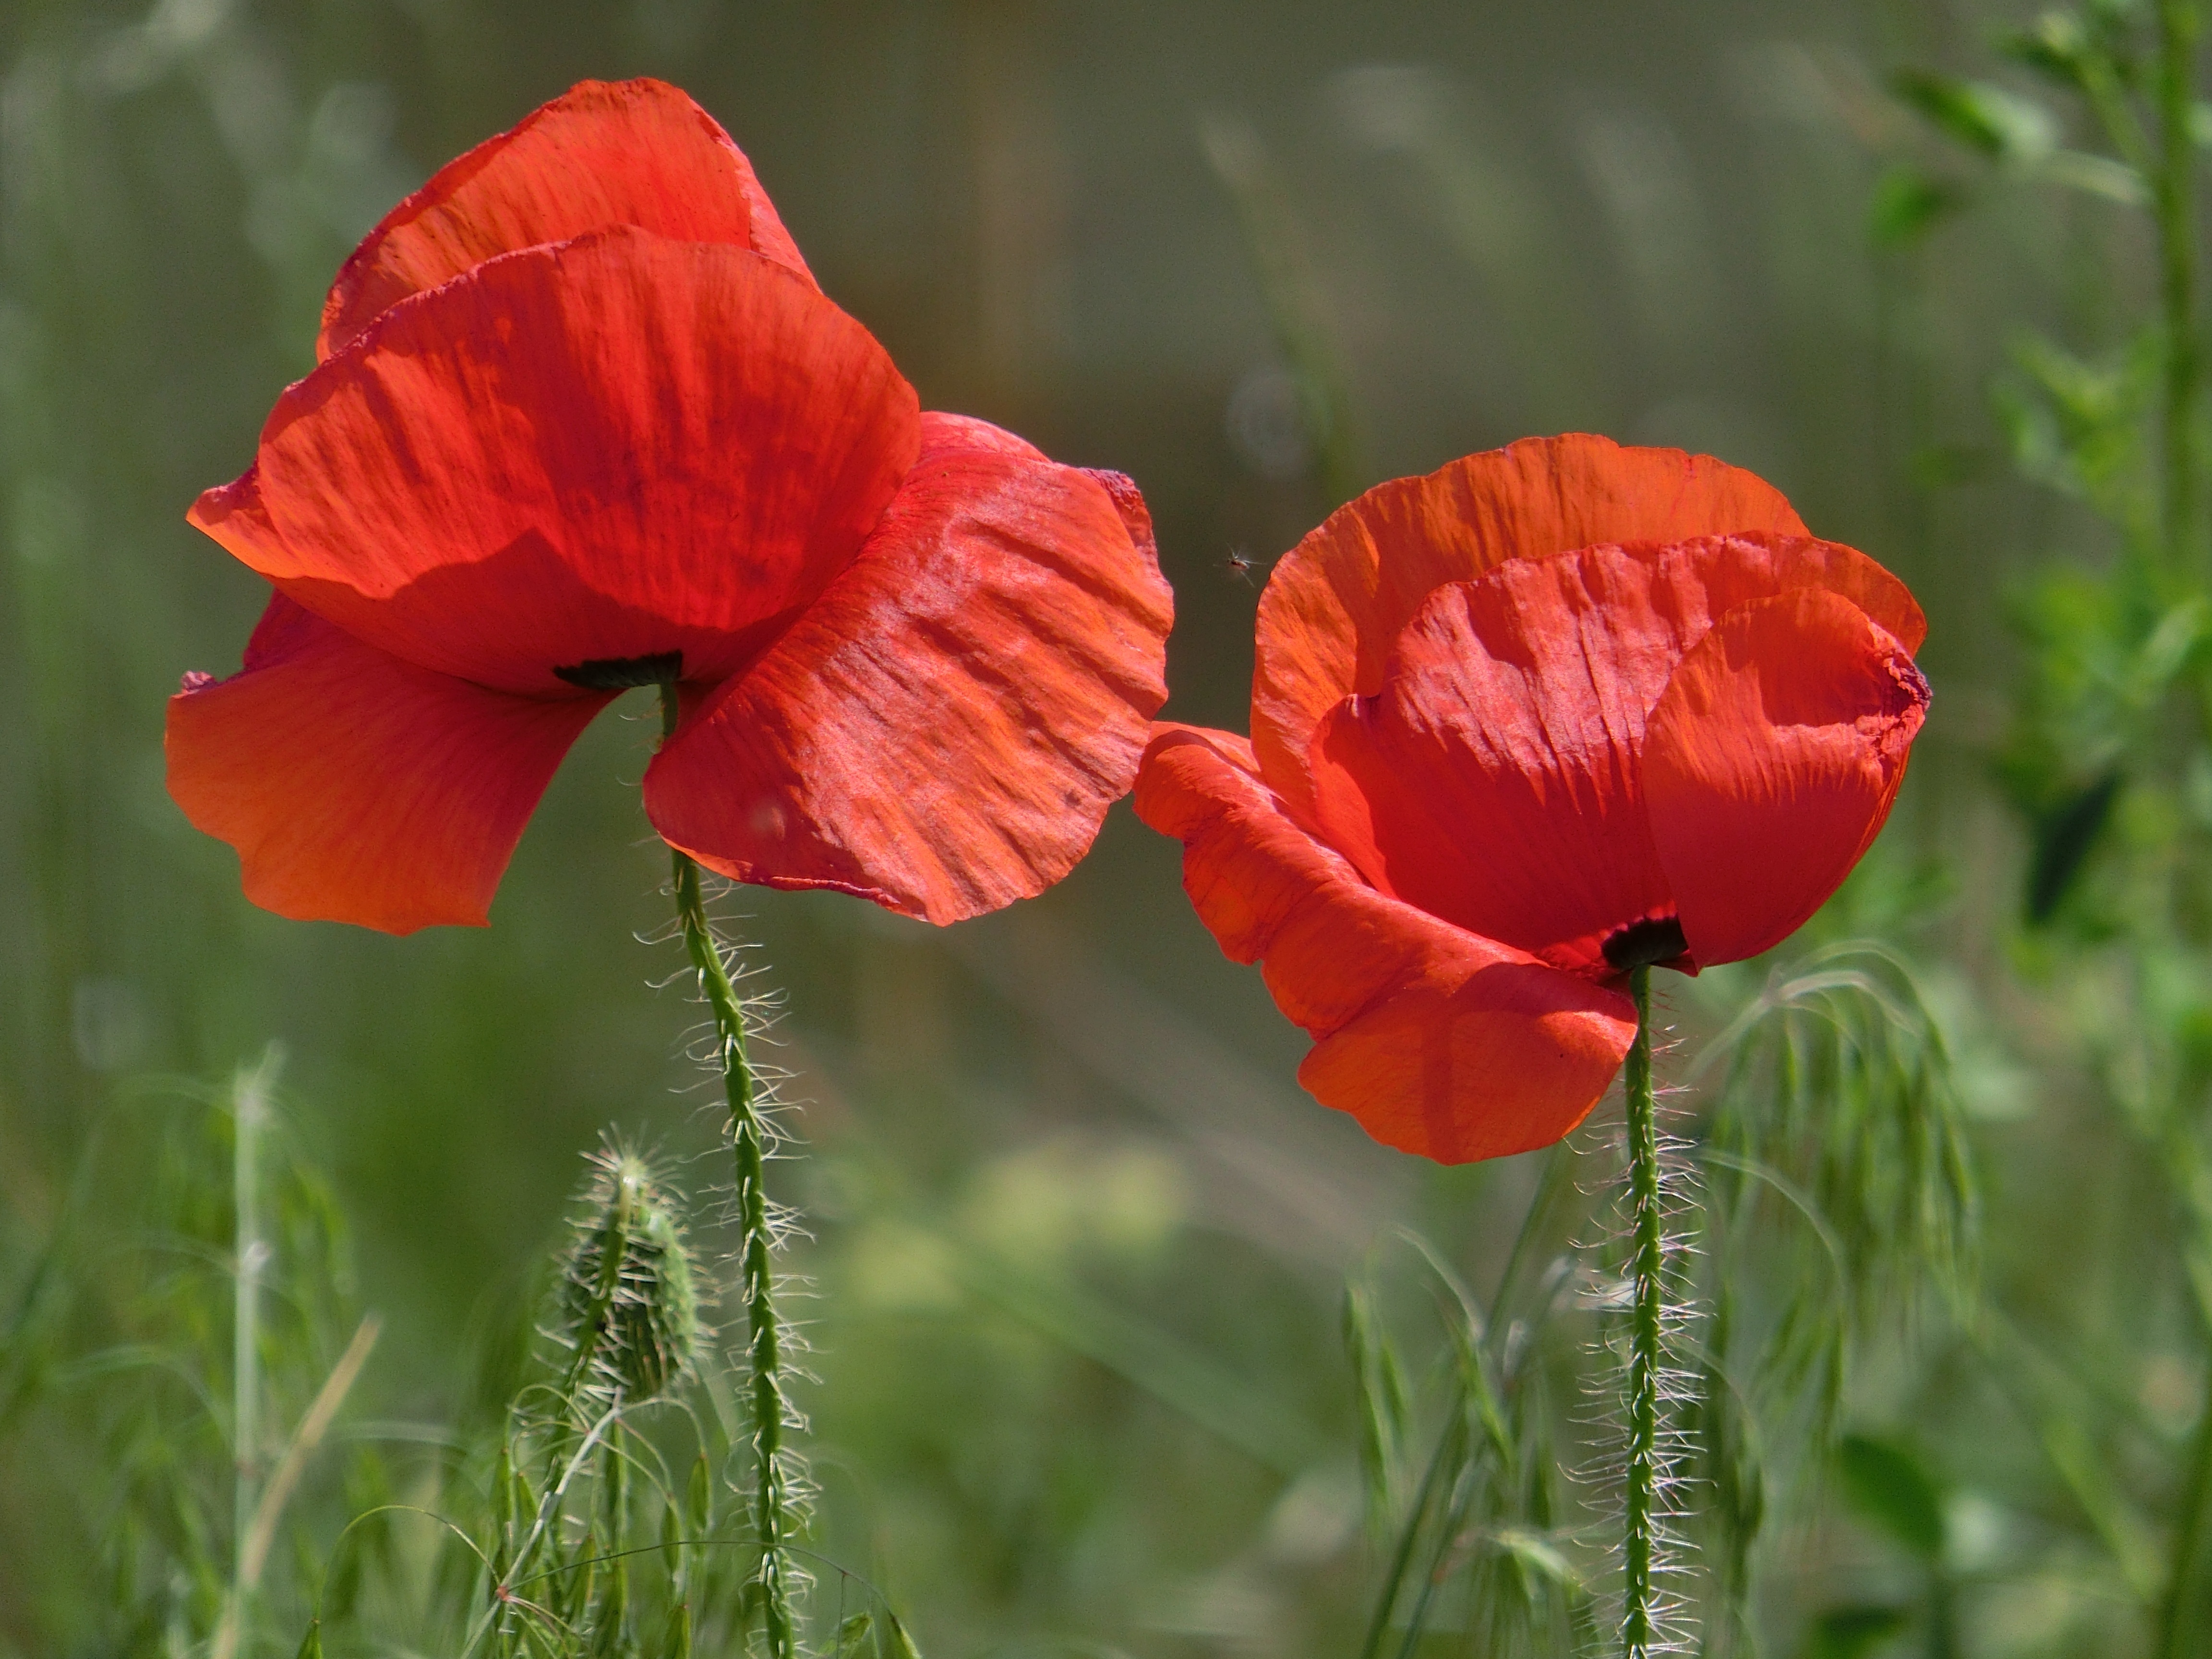
plant, field, meadow, flower, petal, red, botany, close, flora, wildflower, red poppy, poppy, coquelicot, macro photography, flowering plant, eschscholzia californica, annual plant, plant stem, land plant, poppy family